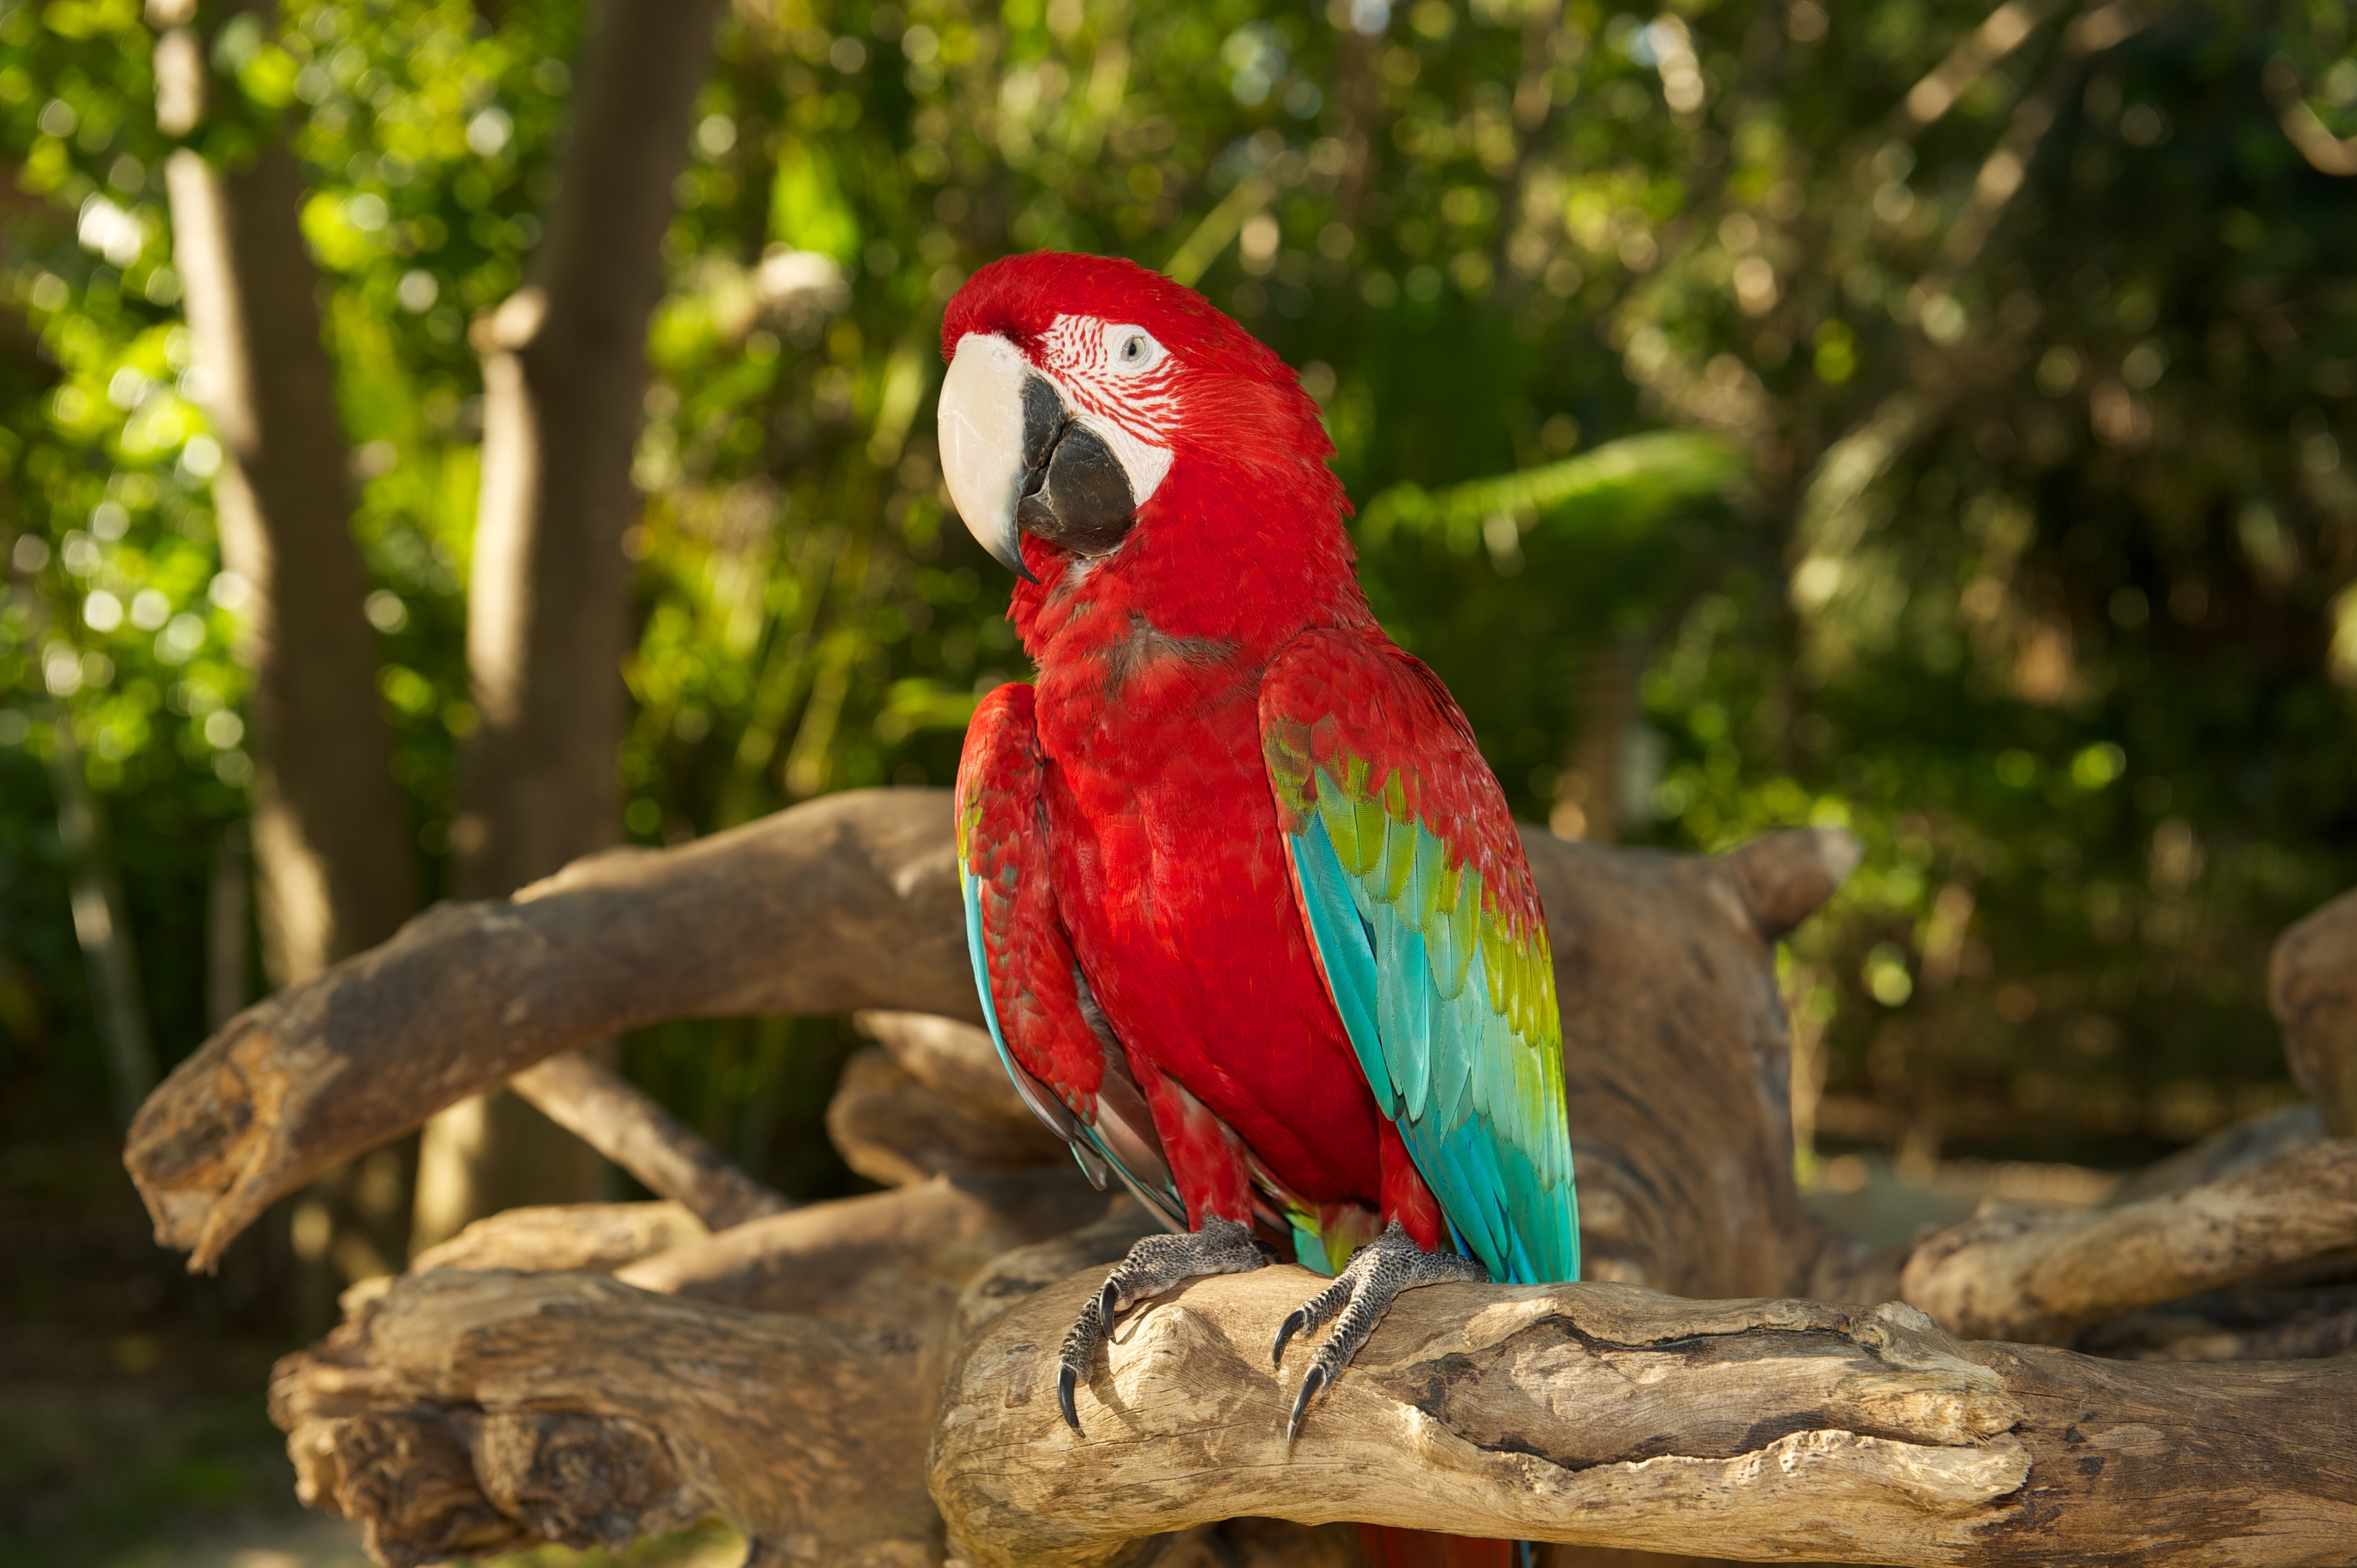
bird, wildlife, red, beak, fauna, lorikeet, macaw, vertebrate, parrot